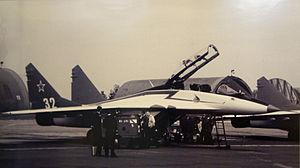
Echange dans le cadre de l'entente autour du bataillon Normandie-Niémen, sur la Base Aérienne 112 (BA 112), un avion soviétique MiG-29 en 1991.
Le Musée de la base aérienne 112 et de l'aéronautique locale est un ancien musée qui traitait non seulement de l'histoire de la Base aérienne 112 Reims-Champagne mais évoquait également les premières mondiales qui firent de la région de Reims, il y a un siècle, l'un des berceaux mondiaux de l’aéronautique civile et militaire.
La base aérienne 112 Reims-Champagne est une ancienne base aérienne majeure de l'Armée de l'air française, située au nord de Reims, dans le département de la Marne, en France. Elle a été dissoute le 30 juin 2011. La station météorologique de Reims-Prunay, située au sud-est de Reims à l'aérodrome de Prunay, est celle qui remplace la station de Reims-Courcy, située au nord de Reims près des pistes de la base 112, qui n'envoie plus aucune donnée depuis fin mai 2012.